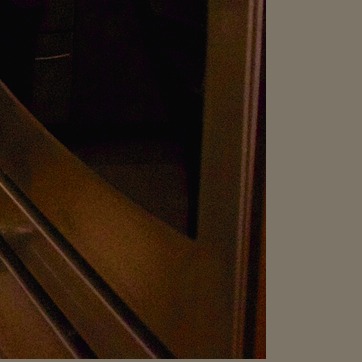
Material: glass